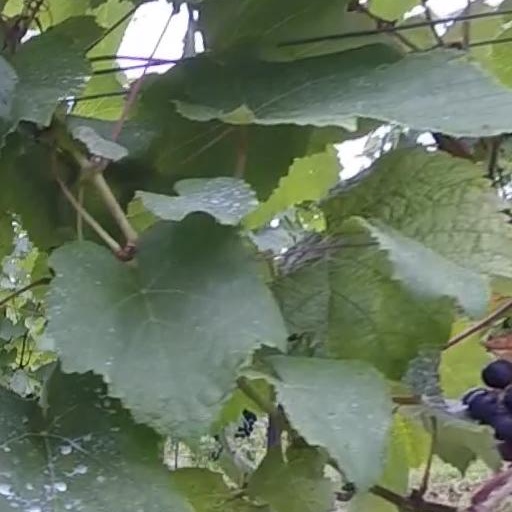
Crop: grape